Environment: real
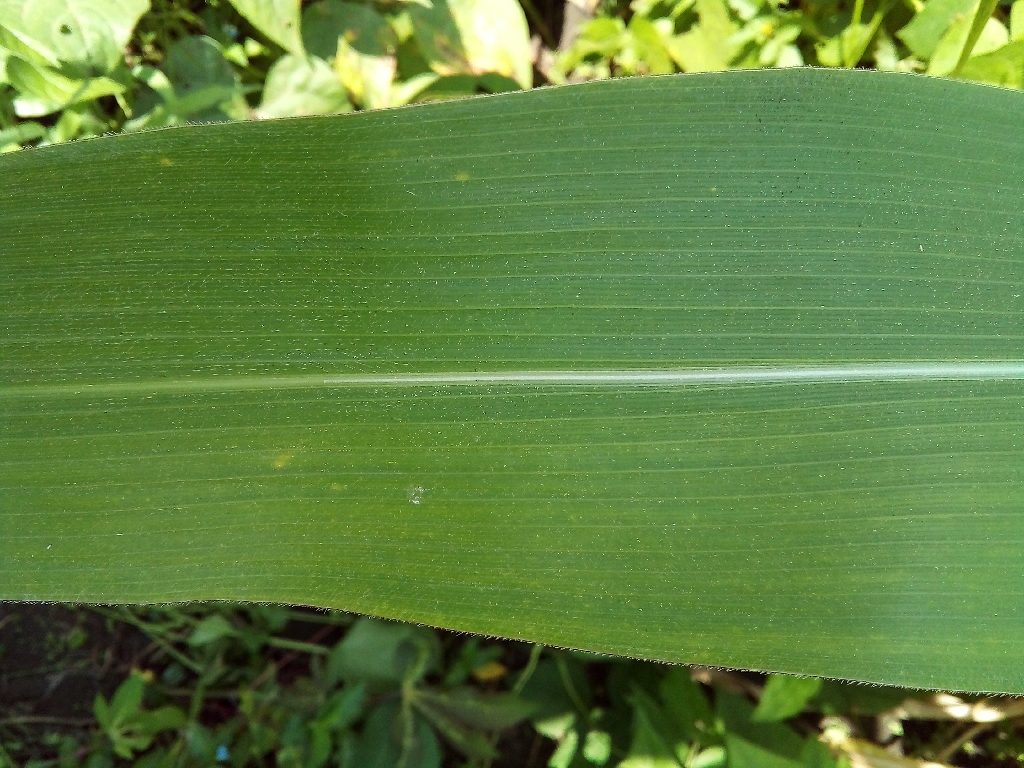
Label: healthy